Alexander I of Macedon

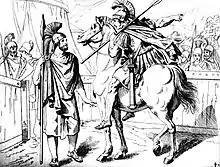
Aristides, commander of the Athenians, informed by Alexander I that delaying the encounter with the Persians would help further diminish their already low supplies. Battle of Plataea, 479 BC.

Alexander claimed descent from Argive Greeks and Heracles. After a court of Elean hellanodikai determined his claim to be true, he was permitted to participate in the Olympic Games possibly in 504 BC, a right reserved only for Greeks. He modelled his court after Athens and was a patron of the poets Pindar and Bacchylides, both of whom dedicated poems to Alexander. The earliest reference to an Athenian proxenos, who lived during the time of the Persian wars (c. 490 BC), is that of Alexander I. It was around this point that Alexander was given the epithet "philhellene".